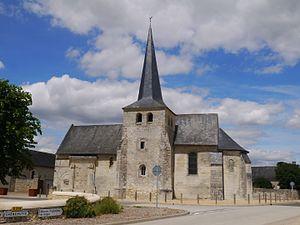
L'église Saint-Laurent.
Cet article recense les monuments historiques du sud de Maine-et-Loire, en France.
La liste des églises de Maine-et-Loire recense de la manière la plus complète possible les églises, cathédrale et basiliques situées dans le département français de Maine-et-Loire.
L'église Saint-Laurent est une église située à Forges, en France.